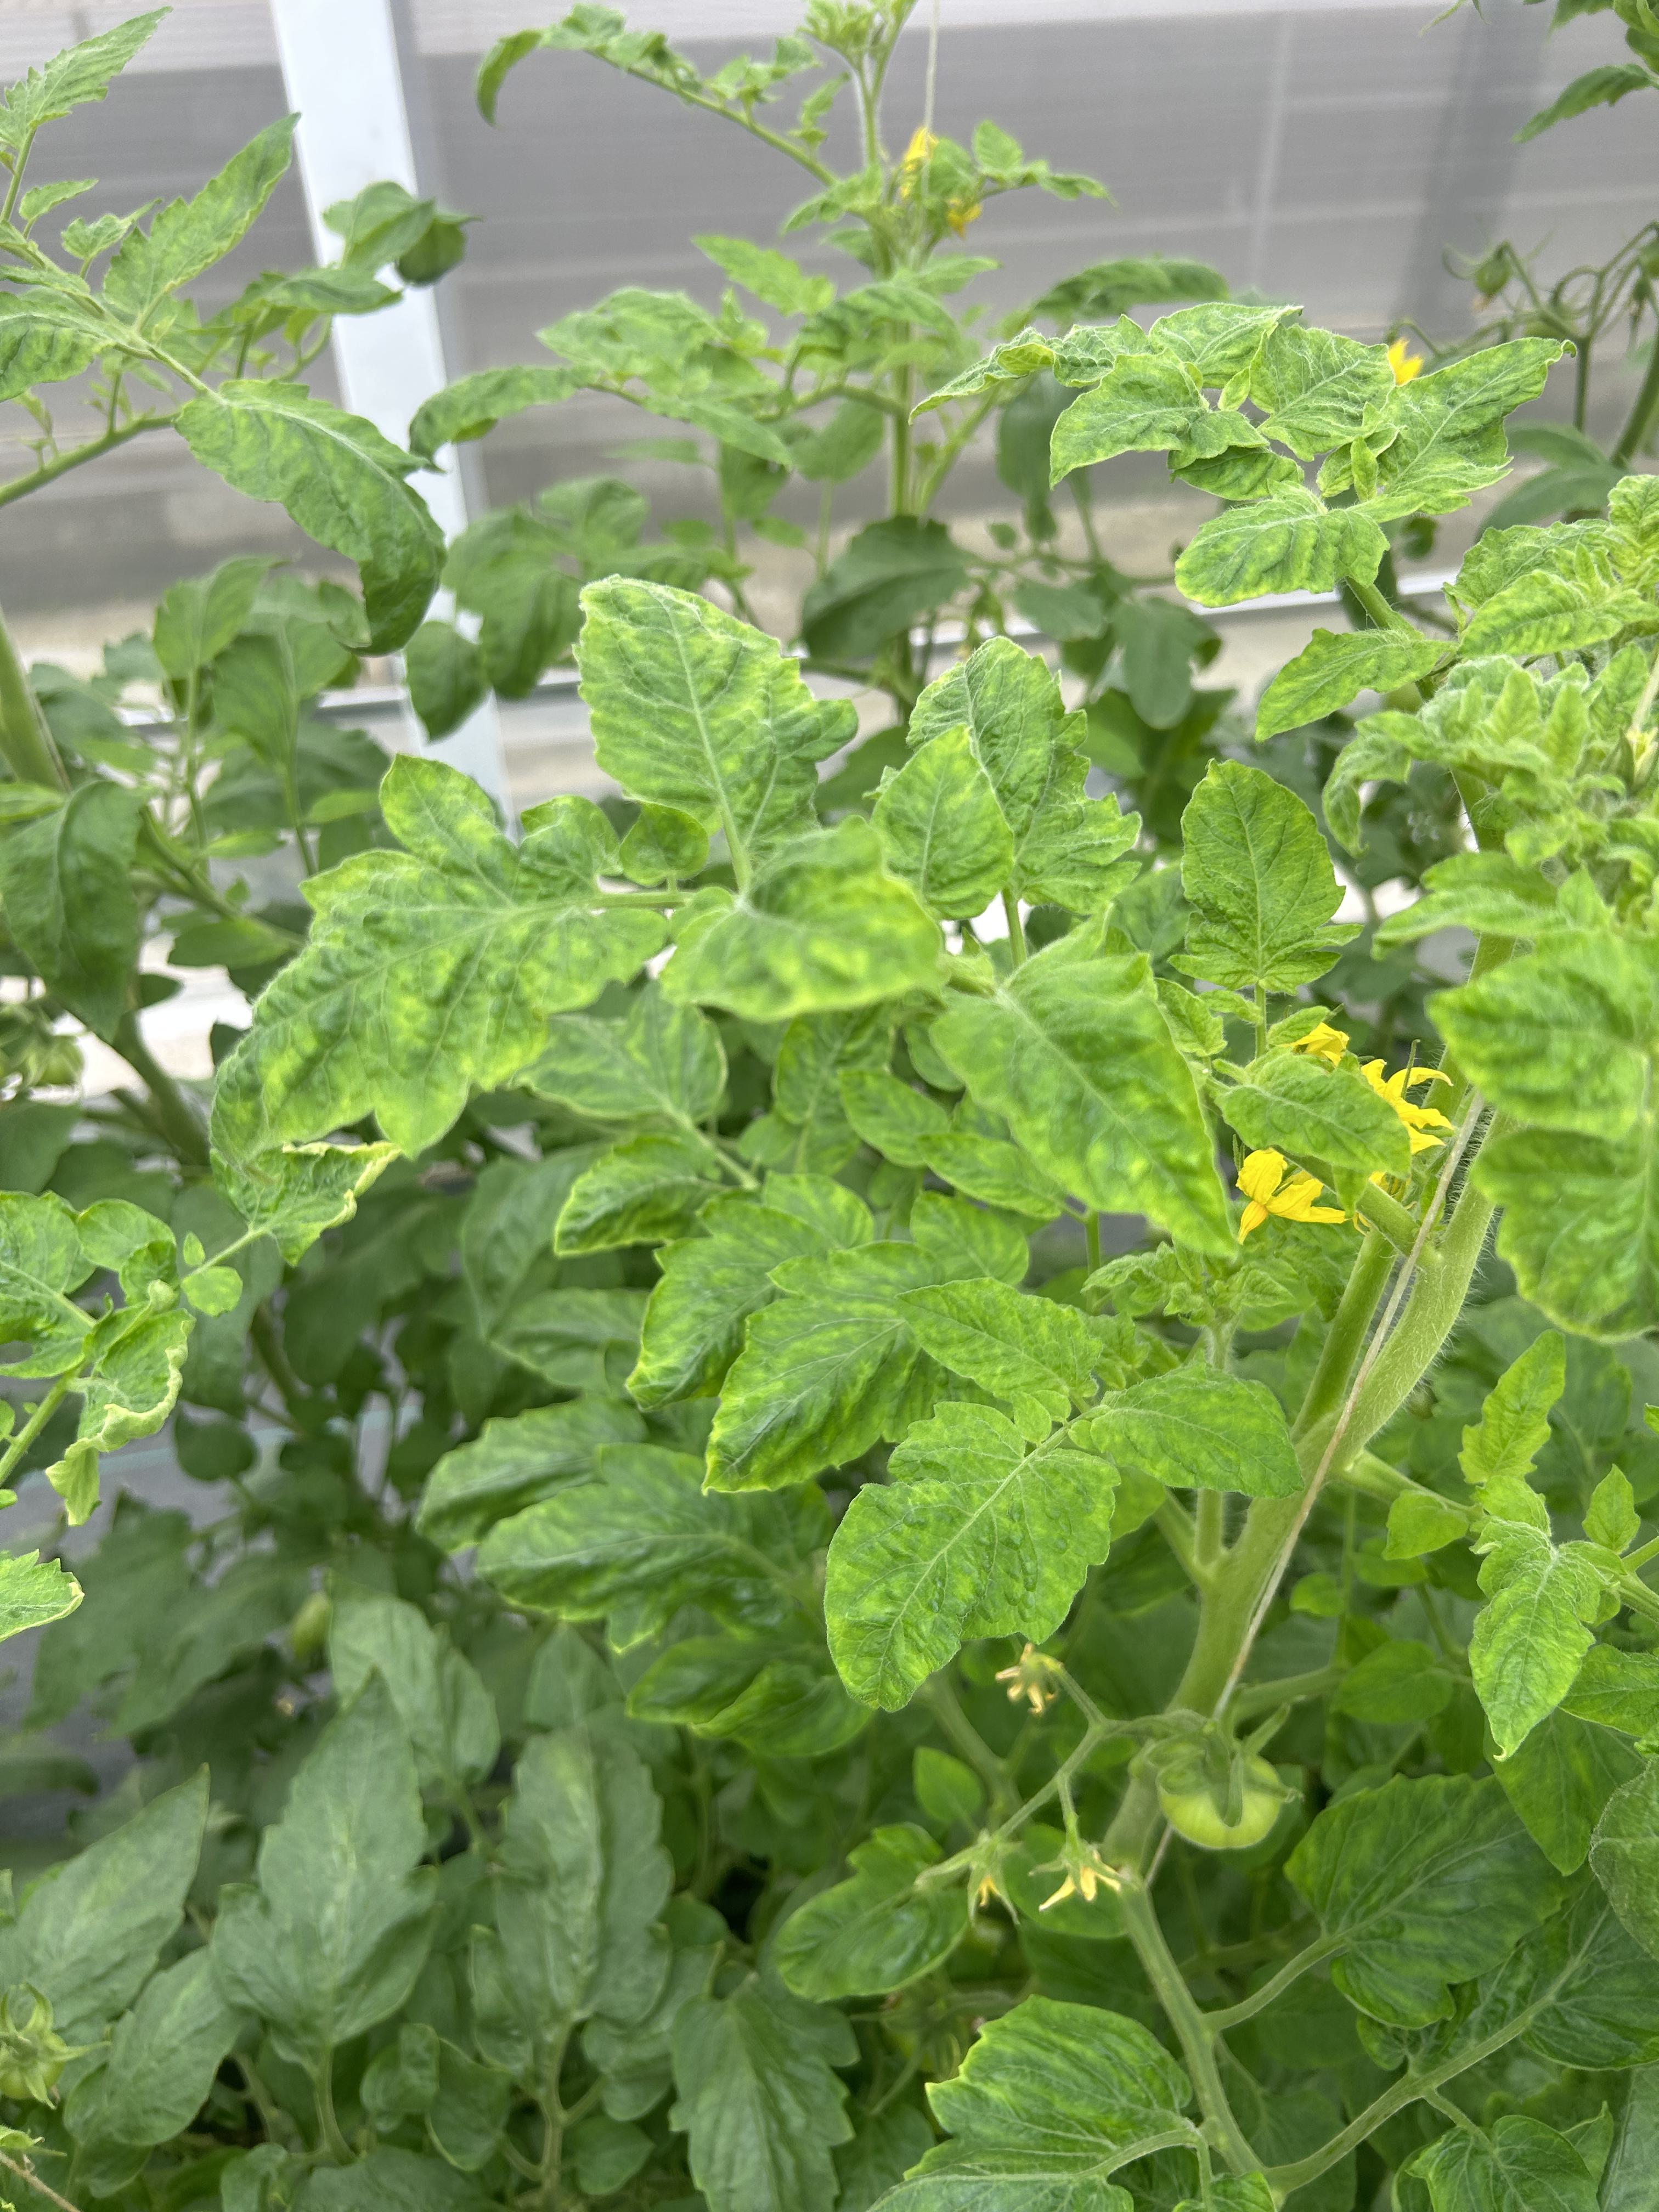
Disease: Viral